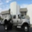
Label: truck